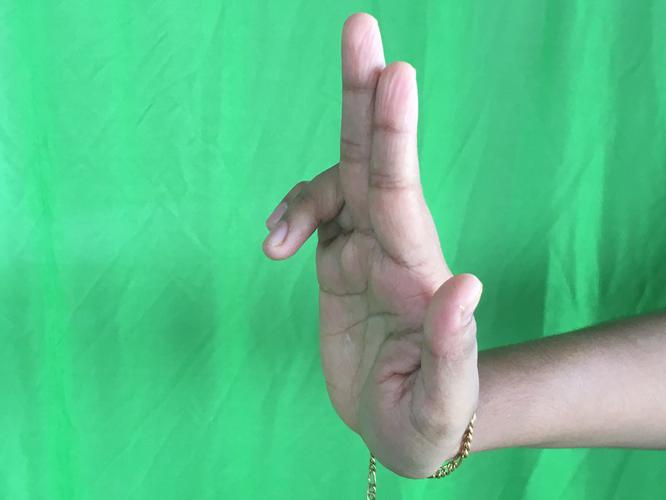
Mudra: Ardhapathaka
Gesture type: single_hand